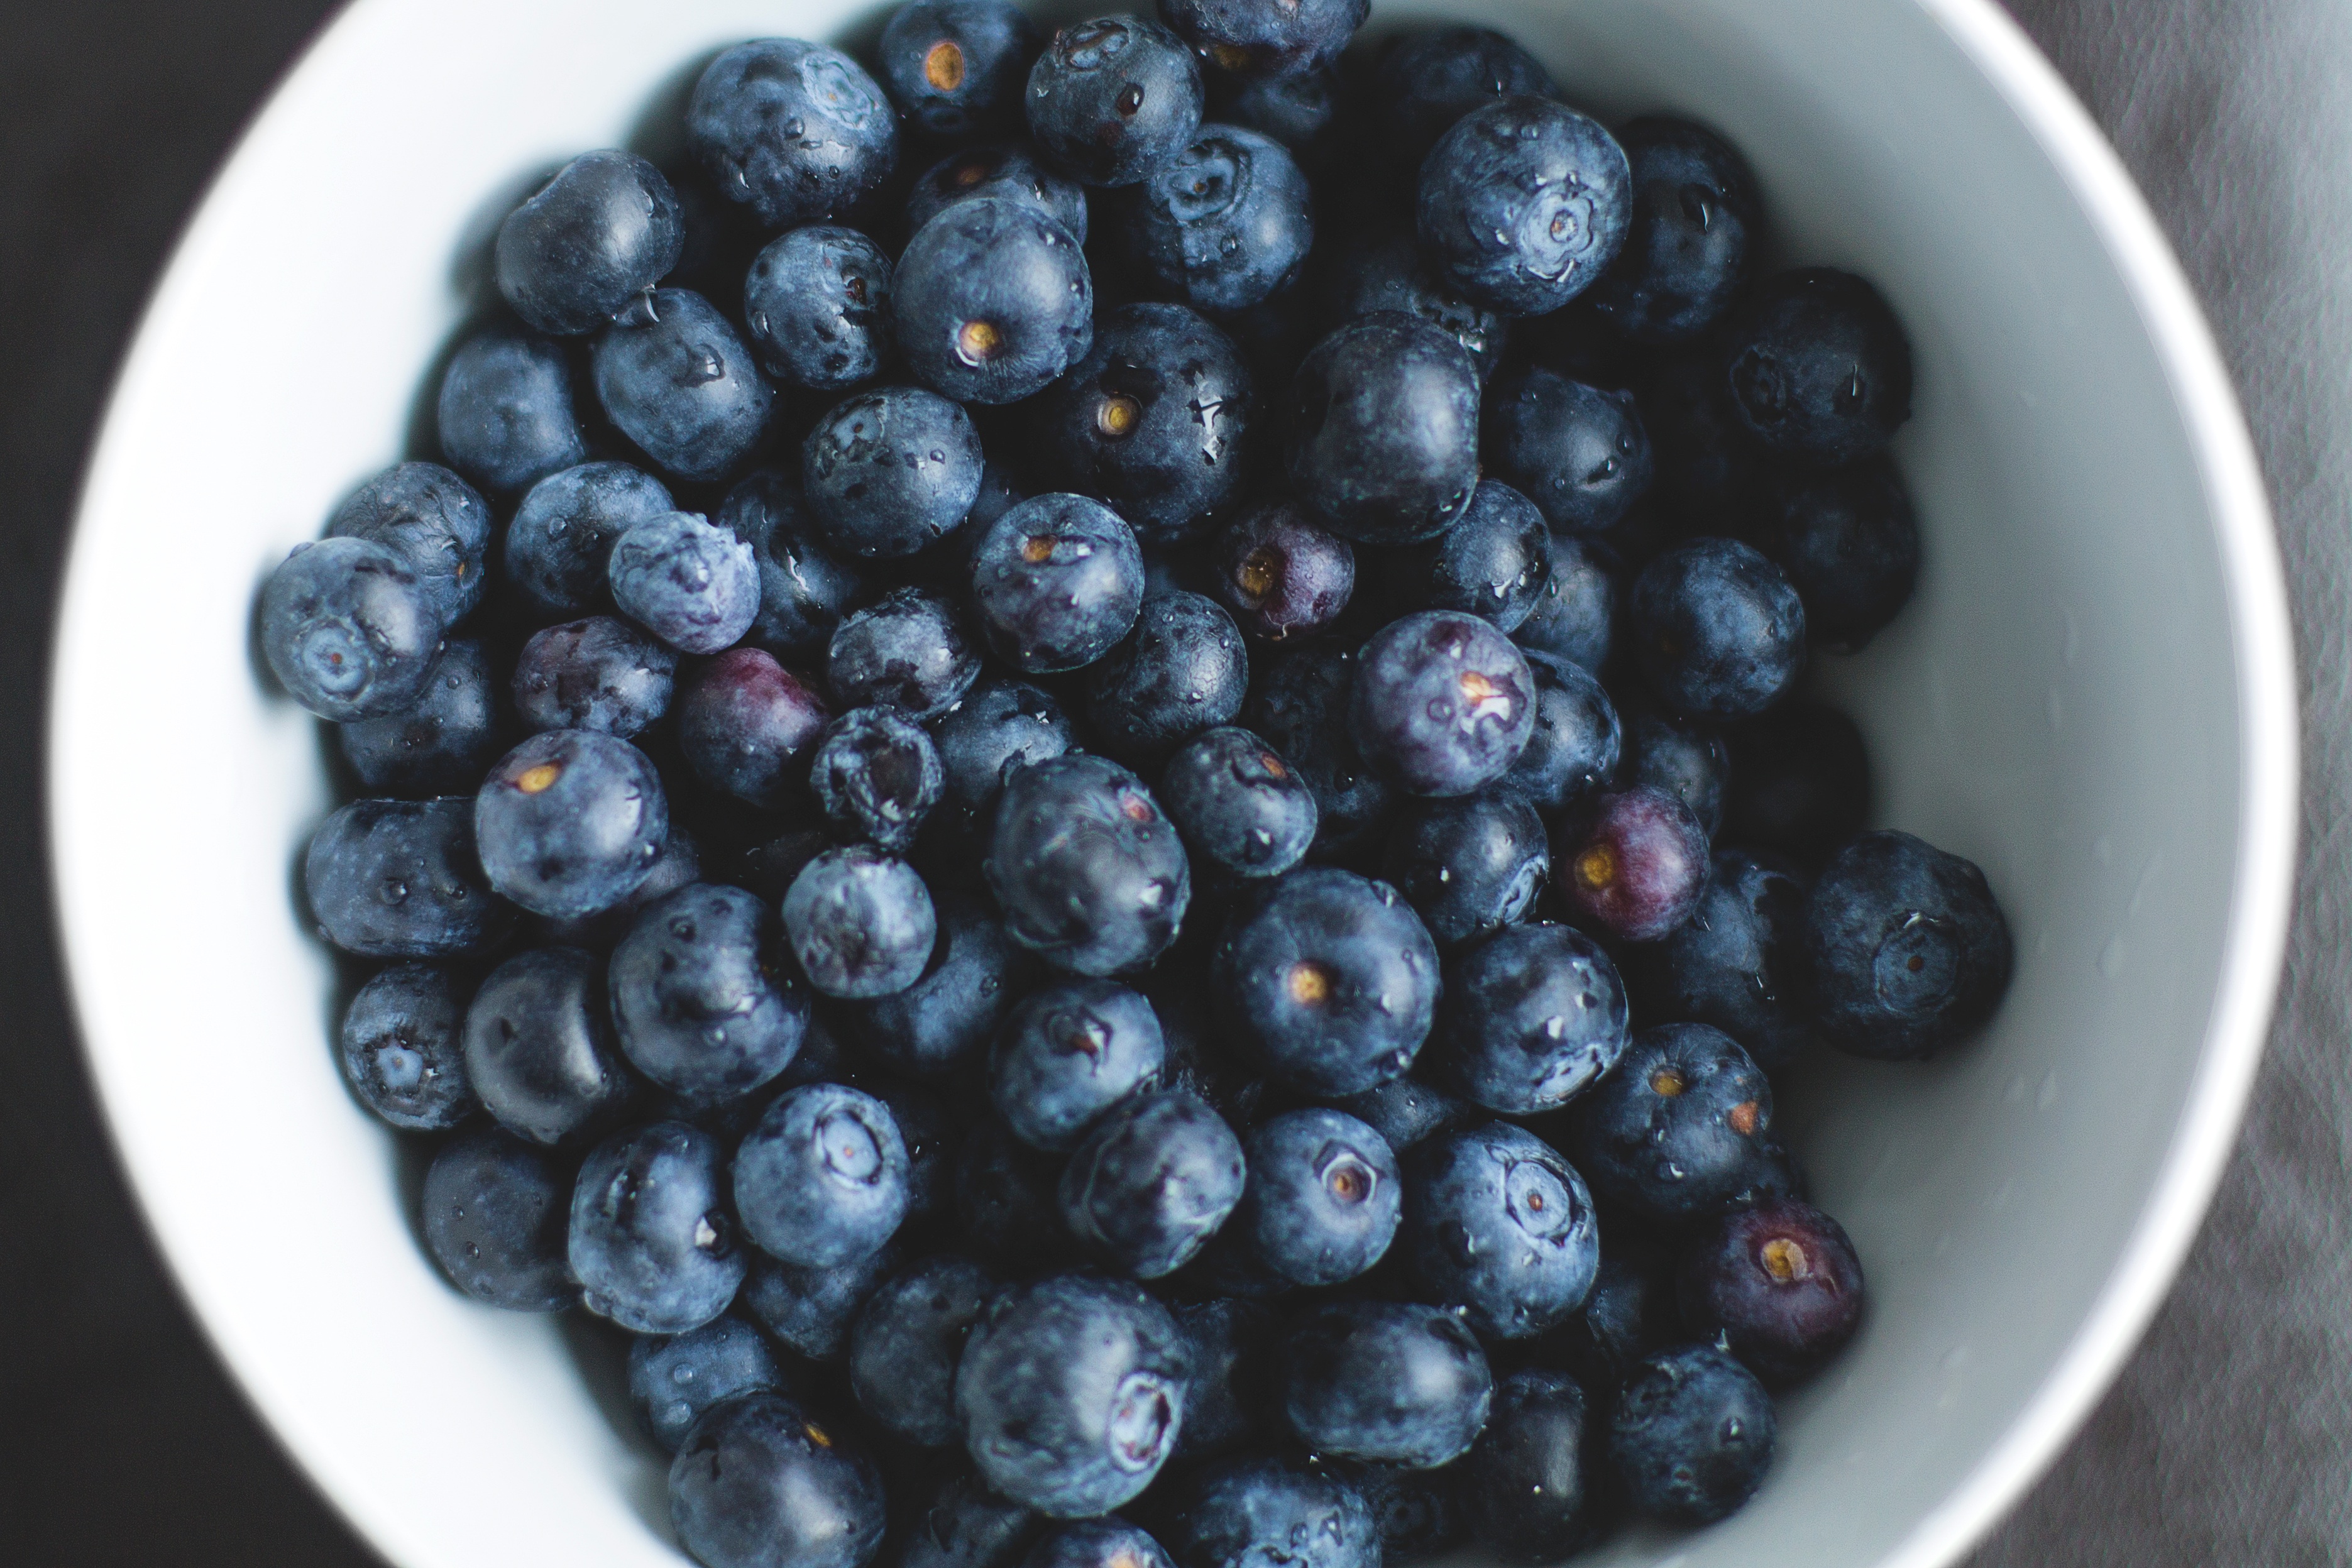
plant, fruit, berry, bowl, food, produce, blueberry, breakfast, blackberry, bilberry, frutti di bosco, zante currant, blueberry pie